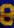
Number: 8